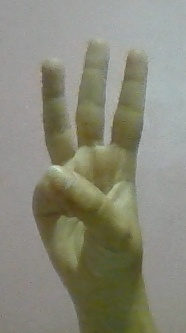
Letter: thaa